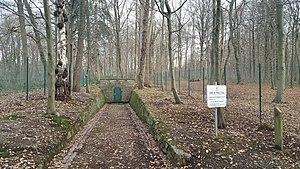
Source Marie-Henriette, Spa, Belgique
Marie-Henriette de Habsbourg-Lorraine, née à Pest, alors ville de l'Empire d'Autriche le 23 août 1836, et morte à Spa le 19 septembre 1902, est la fille de l'archiduc-comte palatin de Hongrie Joseph d'Autriche et de Dorothée de Wurtemberg. Archiduchesse d'Autriche et princesse palatine de Hongrie, elle épouse en 1853 Léopold de Saxe-Cobourg, duc de Brabant, prince de Belgique, duc de Saxe et devient, en 1865, après l'accession de ce dernier au trône sous le nom de Léopold II, la deuxième reine consort des Belges.
La source Marie-Henriette est une source de la région de Spa et plus précisément de la localité de Nivezé dans sa partie de territoire appartenant à la commune de Jalhay.